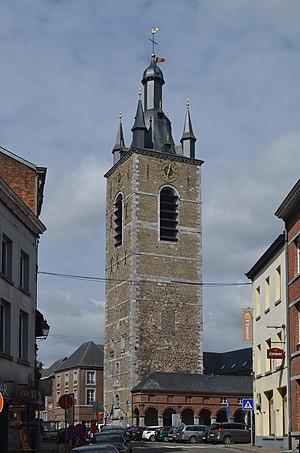
Thuin (Belgique) - Beffroi - Faces est et sud du beffroi vu depuis l'angle de la rue Maurice des Ombiaux et de la Grand Rue. This photo of immovable heritage has been taken in the Walloon Region
Le beffroi de Thuin est un bâtiment historique de la ville belge de Thuin. Bien qu'historiquement accolé à une église, le clocher est devenu également une tour communale, le seul beffroi de la principauté de Liège.